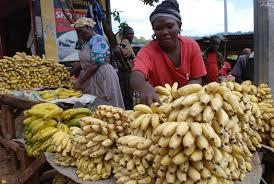
Ndizi zinauzwa kwa wingi sokoni. Mwanamke mmoja ambaye amevalia fulana ya rangi ya chungwa, amesimama nyuma ya rundo kubwa la ndizi. Anaonekana akiuza ndizi hizo.